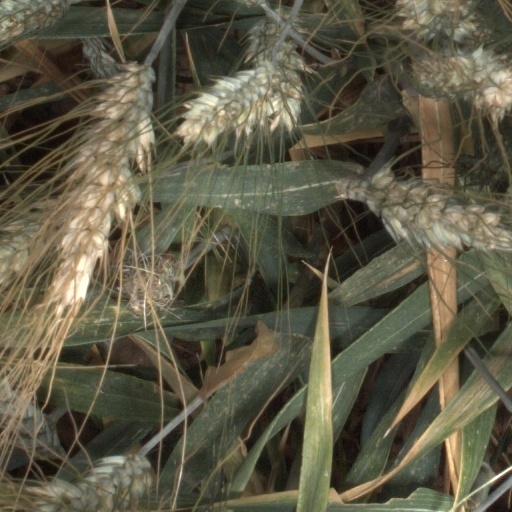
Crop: wheat